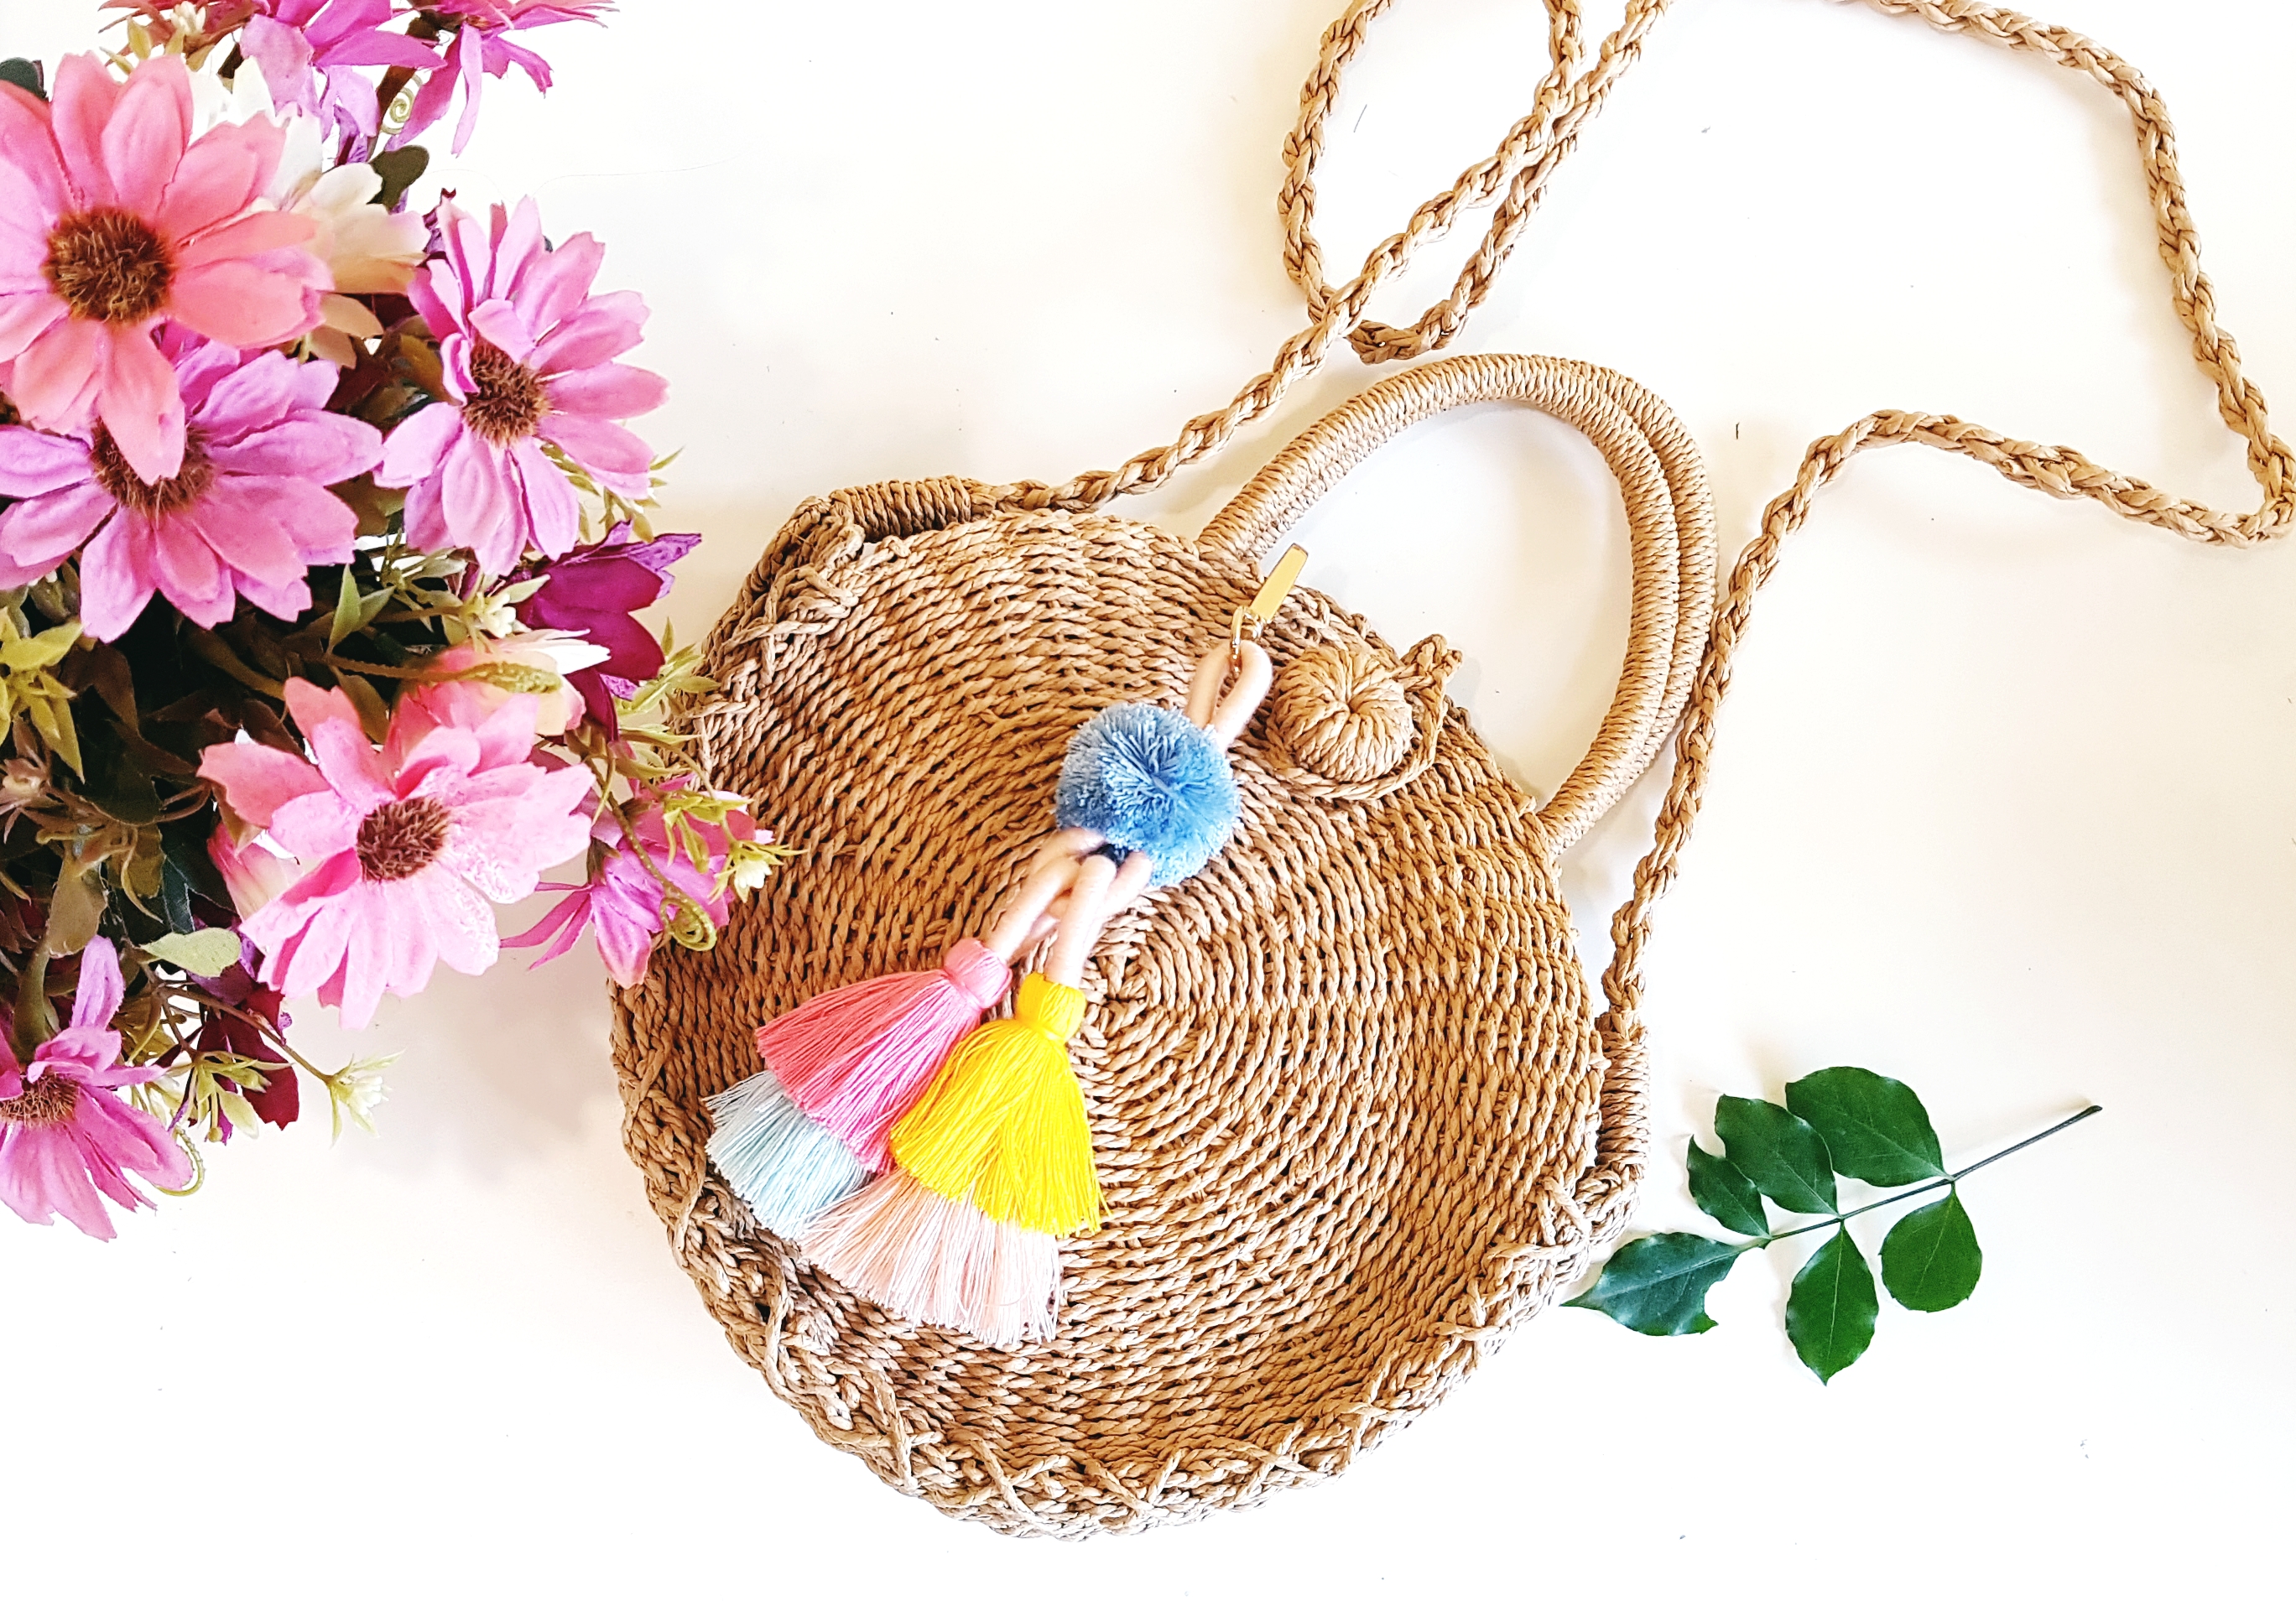
bag, beach, chain, fashion accessory, jewellery, necklace, pendant, wicker, basket, picnic basket, artificial flower